Black Silk

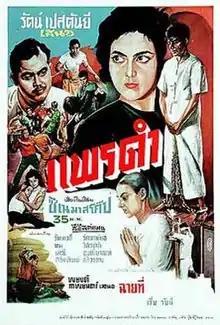
Thai film poster

Black Silk ( or "Prae dum") is a 1961 Thai crime drama film written and directed by Rattana Pestonji.